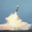
Label: rocket